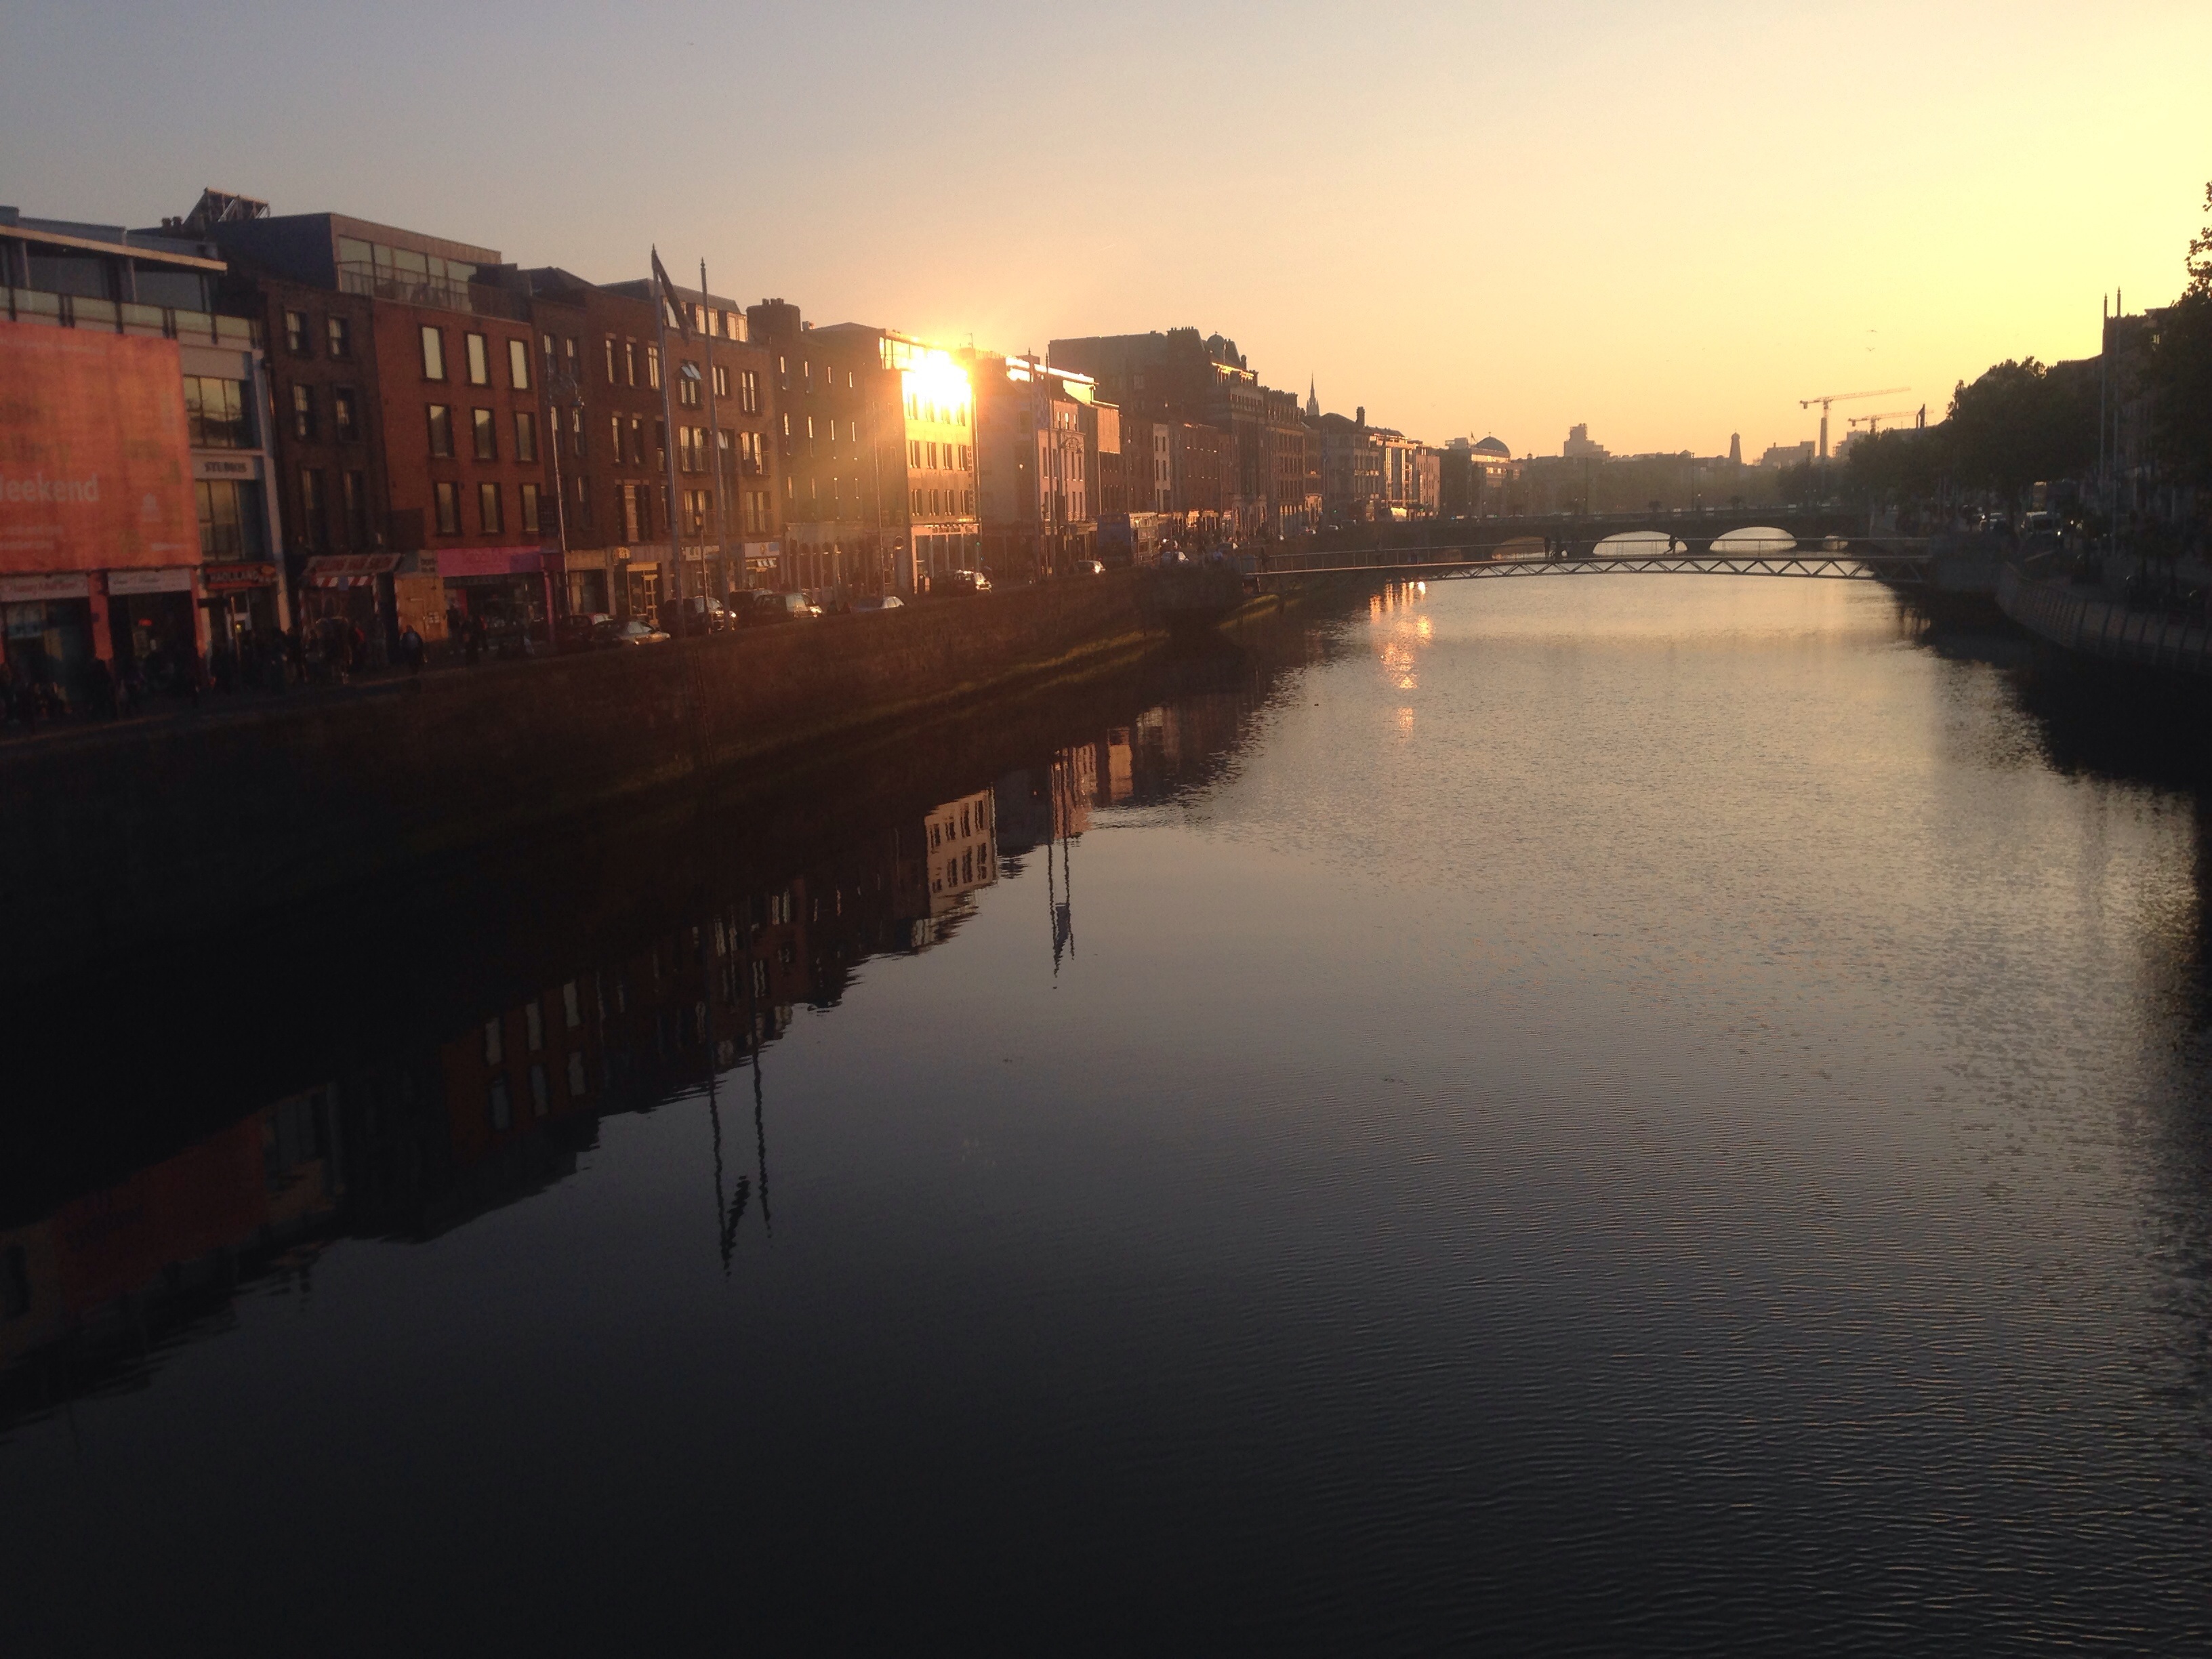
sea, sunrise, sunset, night, sunlight, morning, dawn, river, canal, cityscape, dusk, evening, reflection, waterway, channel, atmospheric phenomenon